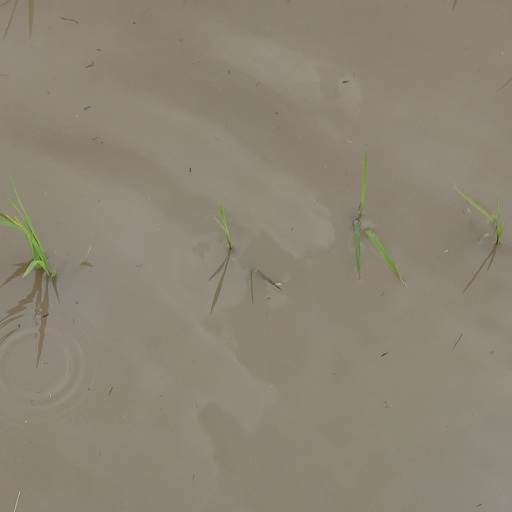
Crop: rice